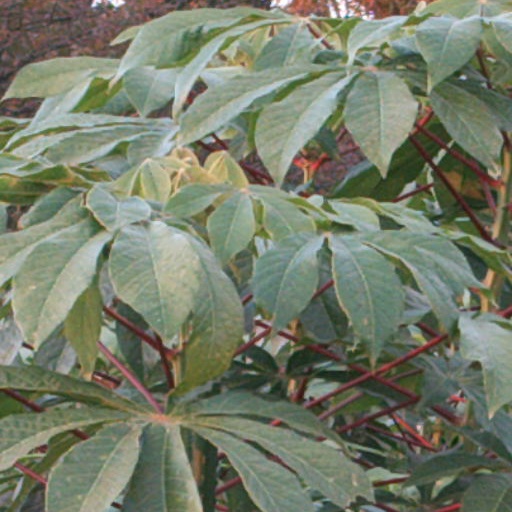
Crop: cassava